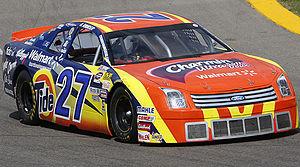
Andrew Ranger, né le 20 novembre 1986 à Roxton Pond au Québec, est un pilote automobile canadien.